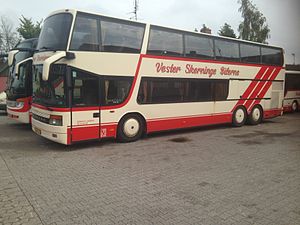
Dobbeltdækkerbus / Turistbusser
Dobbeltdækkerturistbus, type Setra S 328 DT
Setra S 328 DT dobbeltdækkerbus
En dobbeltdækkerbus er en bus, som er udstyret med to etager til befordring af passagerer. Busser, som ikke er dobbeltdækkere, kaldes for at adskille dem enkeltdækkere eller lavdækkere.